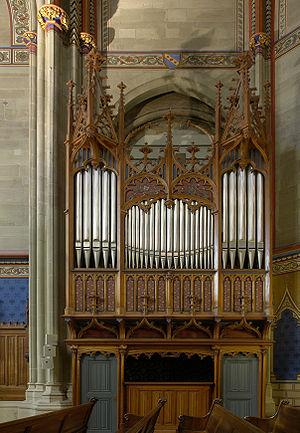
Orgue de la chapelle des Maccabées, cathédrale Saint-Pierre, Genève, Suisse.
La cathédrale protestante Saint-Pierre de Genève est depuis 1535 l'église protestante principale de Genève. Auparavant, elle fut pendant mille ans l'église cathédrale de l'évêque de Genève. Elle a été pour la dernière fois reconstruite entre les XIIᵉ et XVᵉ siècles, avec un portail datant du XVIIIᵉ siècle. Cette cathédrale est placée sous l'invocation de l'apôtre saint Pierre et porte à l'origine la dénomination « Saint-Pierre-ès-liens ». La cathédrale est aussi un « temple civique » où se tient l'assermentation du gouvernement cantonal.